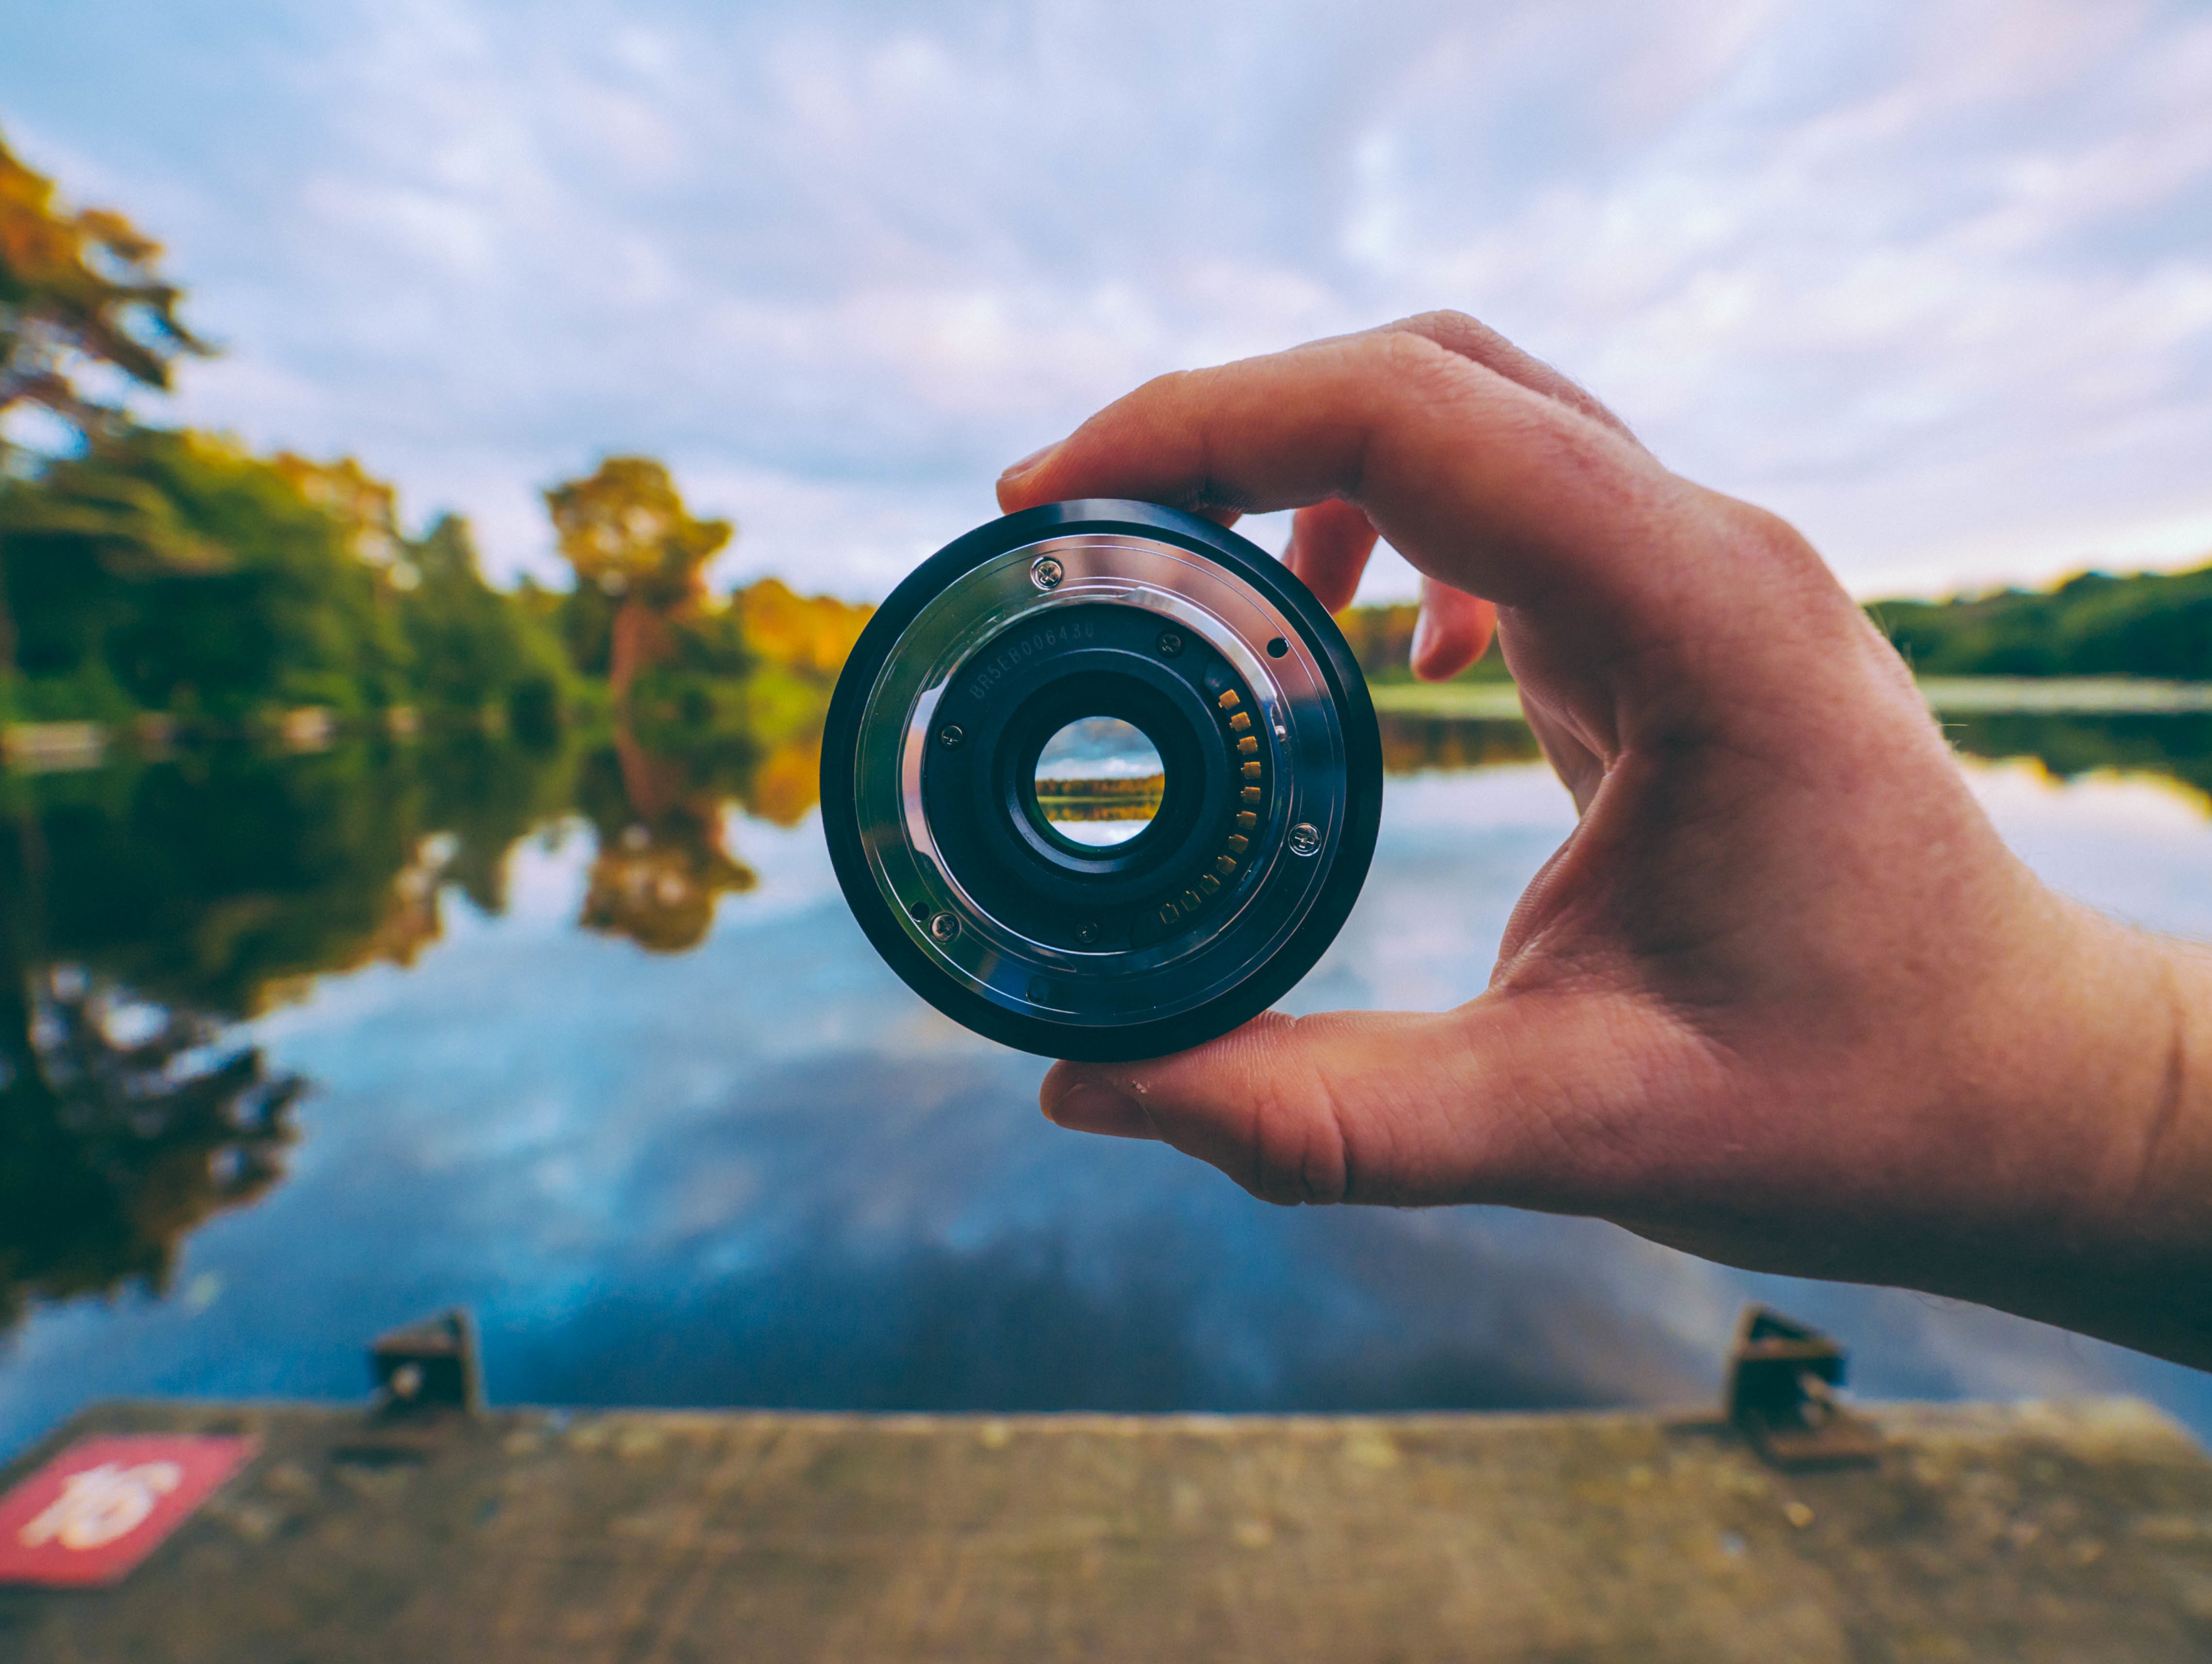
wheel, green, blue, sports equipment, atmosphere of earth